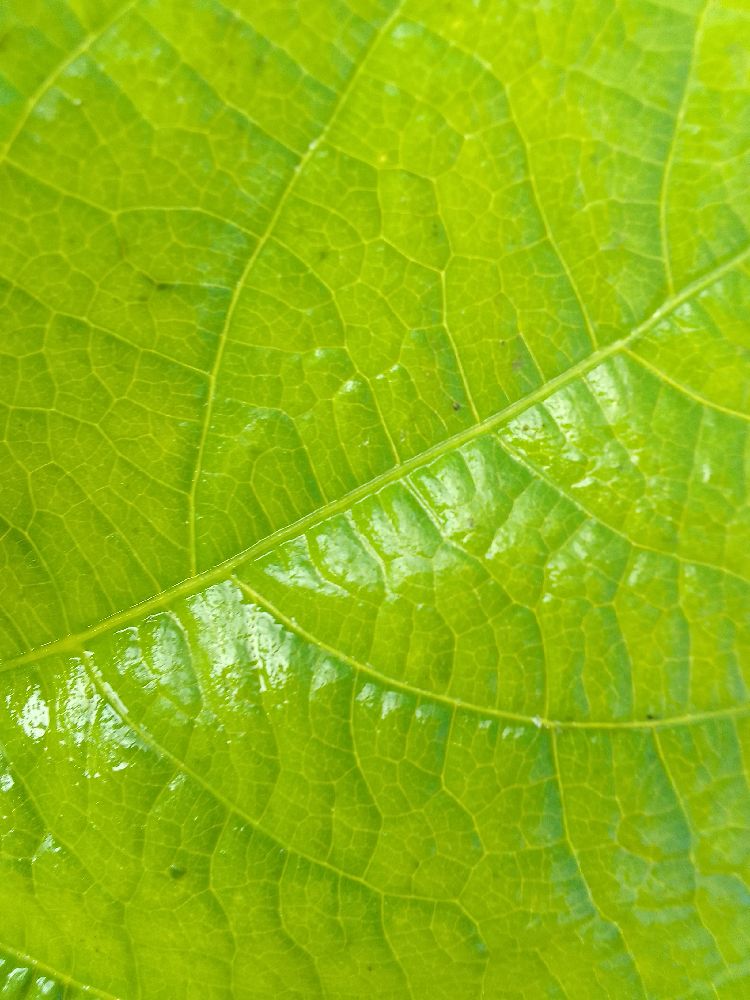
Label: healthy